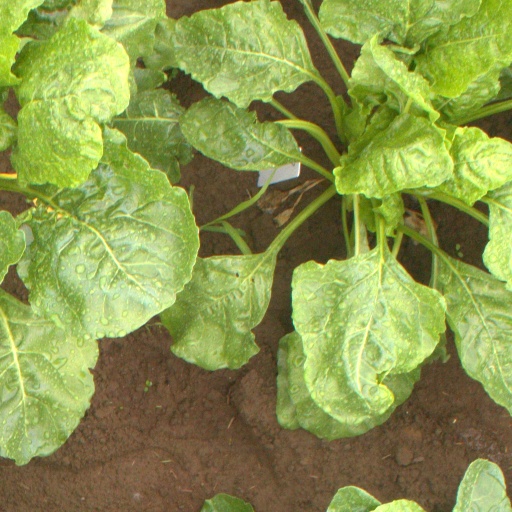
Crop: sugar beet